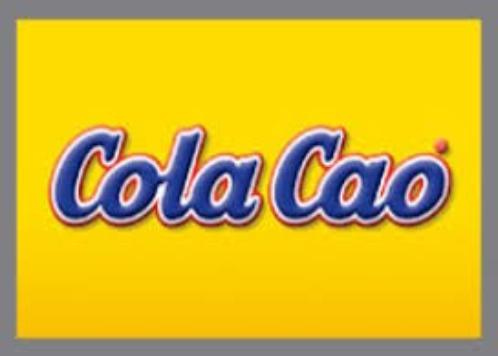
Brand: Cola Cao
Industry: Food